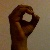
The image shows a hand gesture representing the letter 'O' in Indian Sign Language.